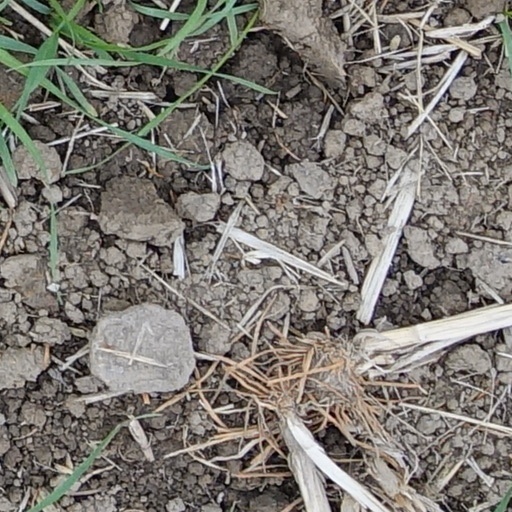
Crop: wheat